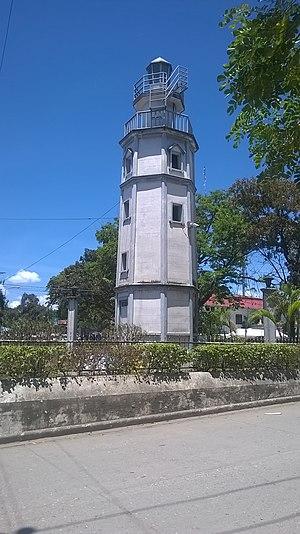
Le phare de Bagacay est un phare situé sur la Pointe de Bagacay, dans la ville de Liloan dans la province Cebu, aux Philippines. Le phare a été érigé lors de la colonisation espagnole et fait désormais partie du patrimoine culturel philippin.
Avec un archipel des Philippines comprenant plus de 7.100 îles sur une superficie de 300.000 km², le pays possède le cinquième plus long littoral au monde. La côte des Philippines a une longueur totale de 36.289 km et est très irrégulière, avec de nombreuses baies, golfes et îlots.